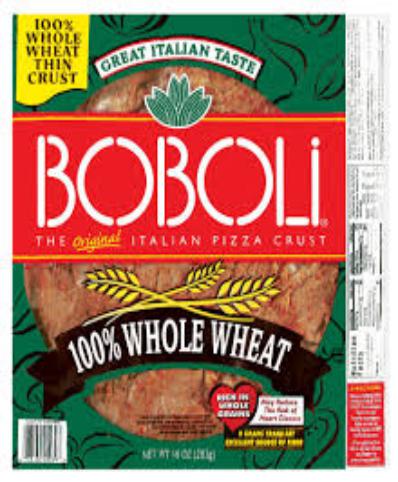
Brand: Boboli
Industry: Clothes